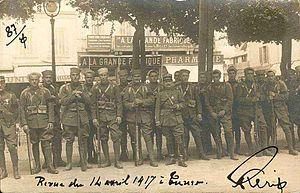
La Revue (défilé) du 14 avril 1917, Tunis, Tunisie
Sa situation de protectorat français explique le rôle de la Tunisie pendant la Première Guerre mondiale. Depuis la signature du traité du Bardo en 1881, le ministre de la Guerre du pays est un général français et le bey de Tunis accepte de signer l'ordre de mobilisation de l'armée tunisienne bien que la régence de Tunis reste officiellement neutre pendant le conflit.
Le protectorat français de Tunisie est institué par le traité du Bardo du 12 mai 1881 au terme d’une rapide conquête militaire. La souveraineté tunisienne est réduite à néant dès 1883, le bey se contentant de signer les décrets et lois préparés par le résident général de France en Tunisie. Si l’administration tunisienne au niveau local reste en place, elle se contente de faire le lien entre la population tunisienne et les nouvelles administrations mises en place sur le modèle de ce qui existe en France. Le budget du gouvernement tunisien est rapidement assaini ce qui permet de lancer de multiples programmes de constructions d’infrastructures qui transforment complètement le pays avant tout au profit des colons, en majorité italiens dont le nombre augmente rapidement. Toute une législation foncière est mise en place permettant l'acquisition ou la confiscation de terres afin de créer des lots de colonisation revendus aux colons français qui s'approprient ainsi les meilleures surfaces cultivables.